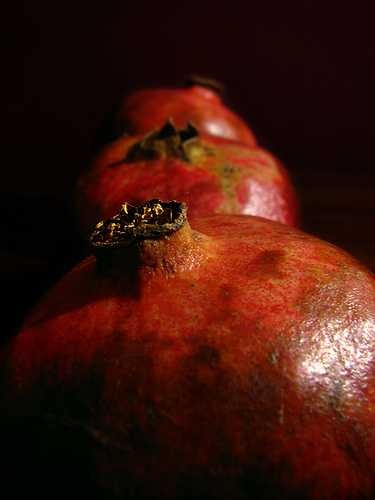
Label: Pomegranate